Westpac

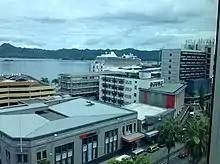
Westpac branch in Suva, Fiji

Westpac operates in seven south Pacific nations; the unit is headquartered in Sydney. The financial services offered include electronic banking (via online banking, ATMs and EFTPOS), deposit, loan, transaction accounts and international trade facilities to personal and business customers. Westpac Fiji is Westpac's Fijian operation. It is one of the largest banks in the country and has a 40% market share.